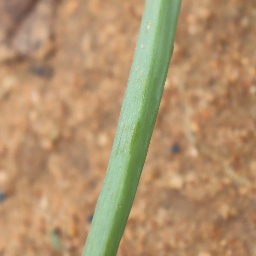
Label: healthy